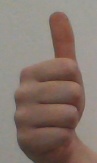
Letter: aleff